Garet Garrett

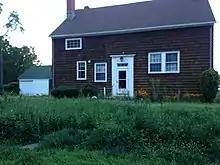
Garet Garrett Writing Studio Marshallville New Jersey 1941–1954

Garrett's most-read work is "The People's Pottage", which consists of three essays. "The Revolution Was" portrays the New Deal as a "revolution within the form" that undermined the American republic. "Ex America" charts the decline in America's individualist values from 1900 to 1950. "Rise of Empire" argues that America has become an imperial state, incompatible with Garrett's views, "a constitutional, representative, limited government in the republican form."